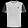
Label: T - shirt / top